2001 Kurdistan Region municipal elections

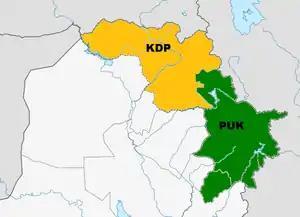
Territory controlled by the KDP after the Kurdish Civil War (1994-1998)

The elections resulted in a landslide victory for the Kurdistan Democratic Party, which won a majority in every single municipality and a total of 81% of the votes. A distant second place was the Kurdistan Islamic Union. A total of 22 women were elected into local councils. All mayor positions were won by the KDP.